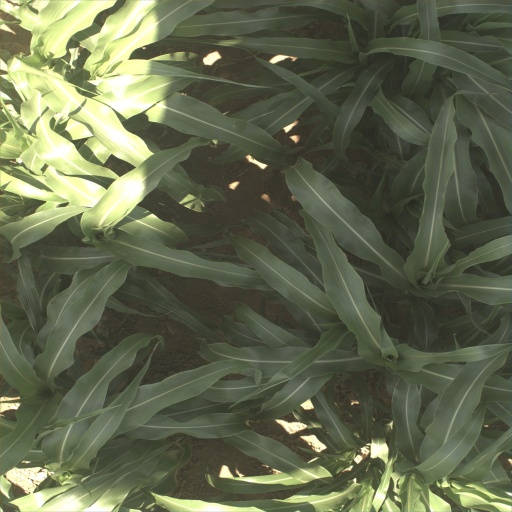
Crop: sorghum